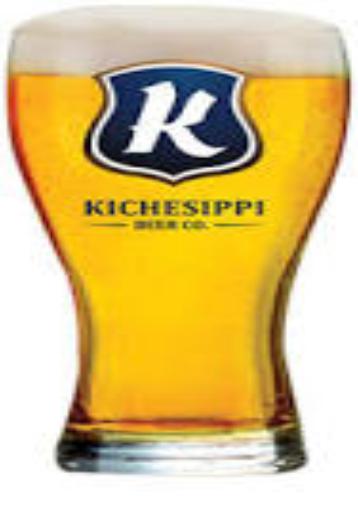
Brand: kichesippi-2
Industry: Food